Cape George, Nova Scotia

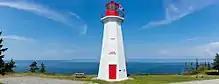
Cape George Point Lighthouse

Cape George (Scottish Gaelic: "Ceap Sheòrais") is a cape in Antigonish County, Nova Scotia. It defines the northwestern limit of St. George's Bay. The communities of Cape George, Cape George Point, Morar, and Livingstone Cove are situated on the cape.